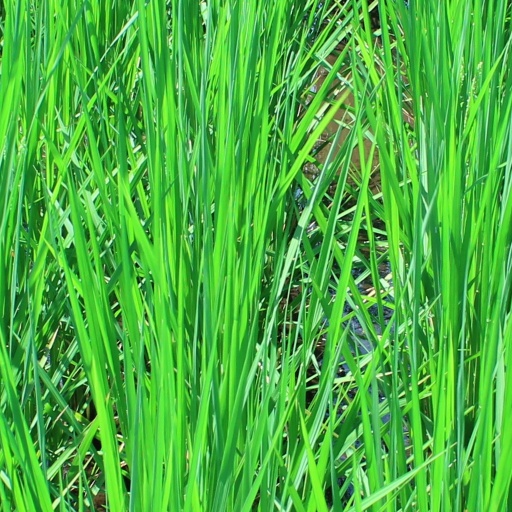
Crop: rice